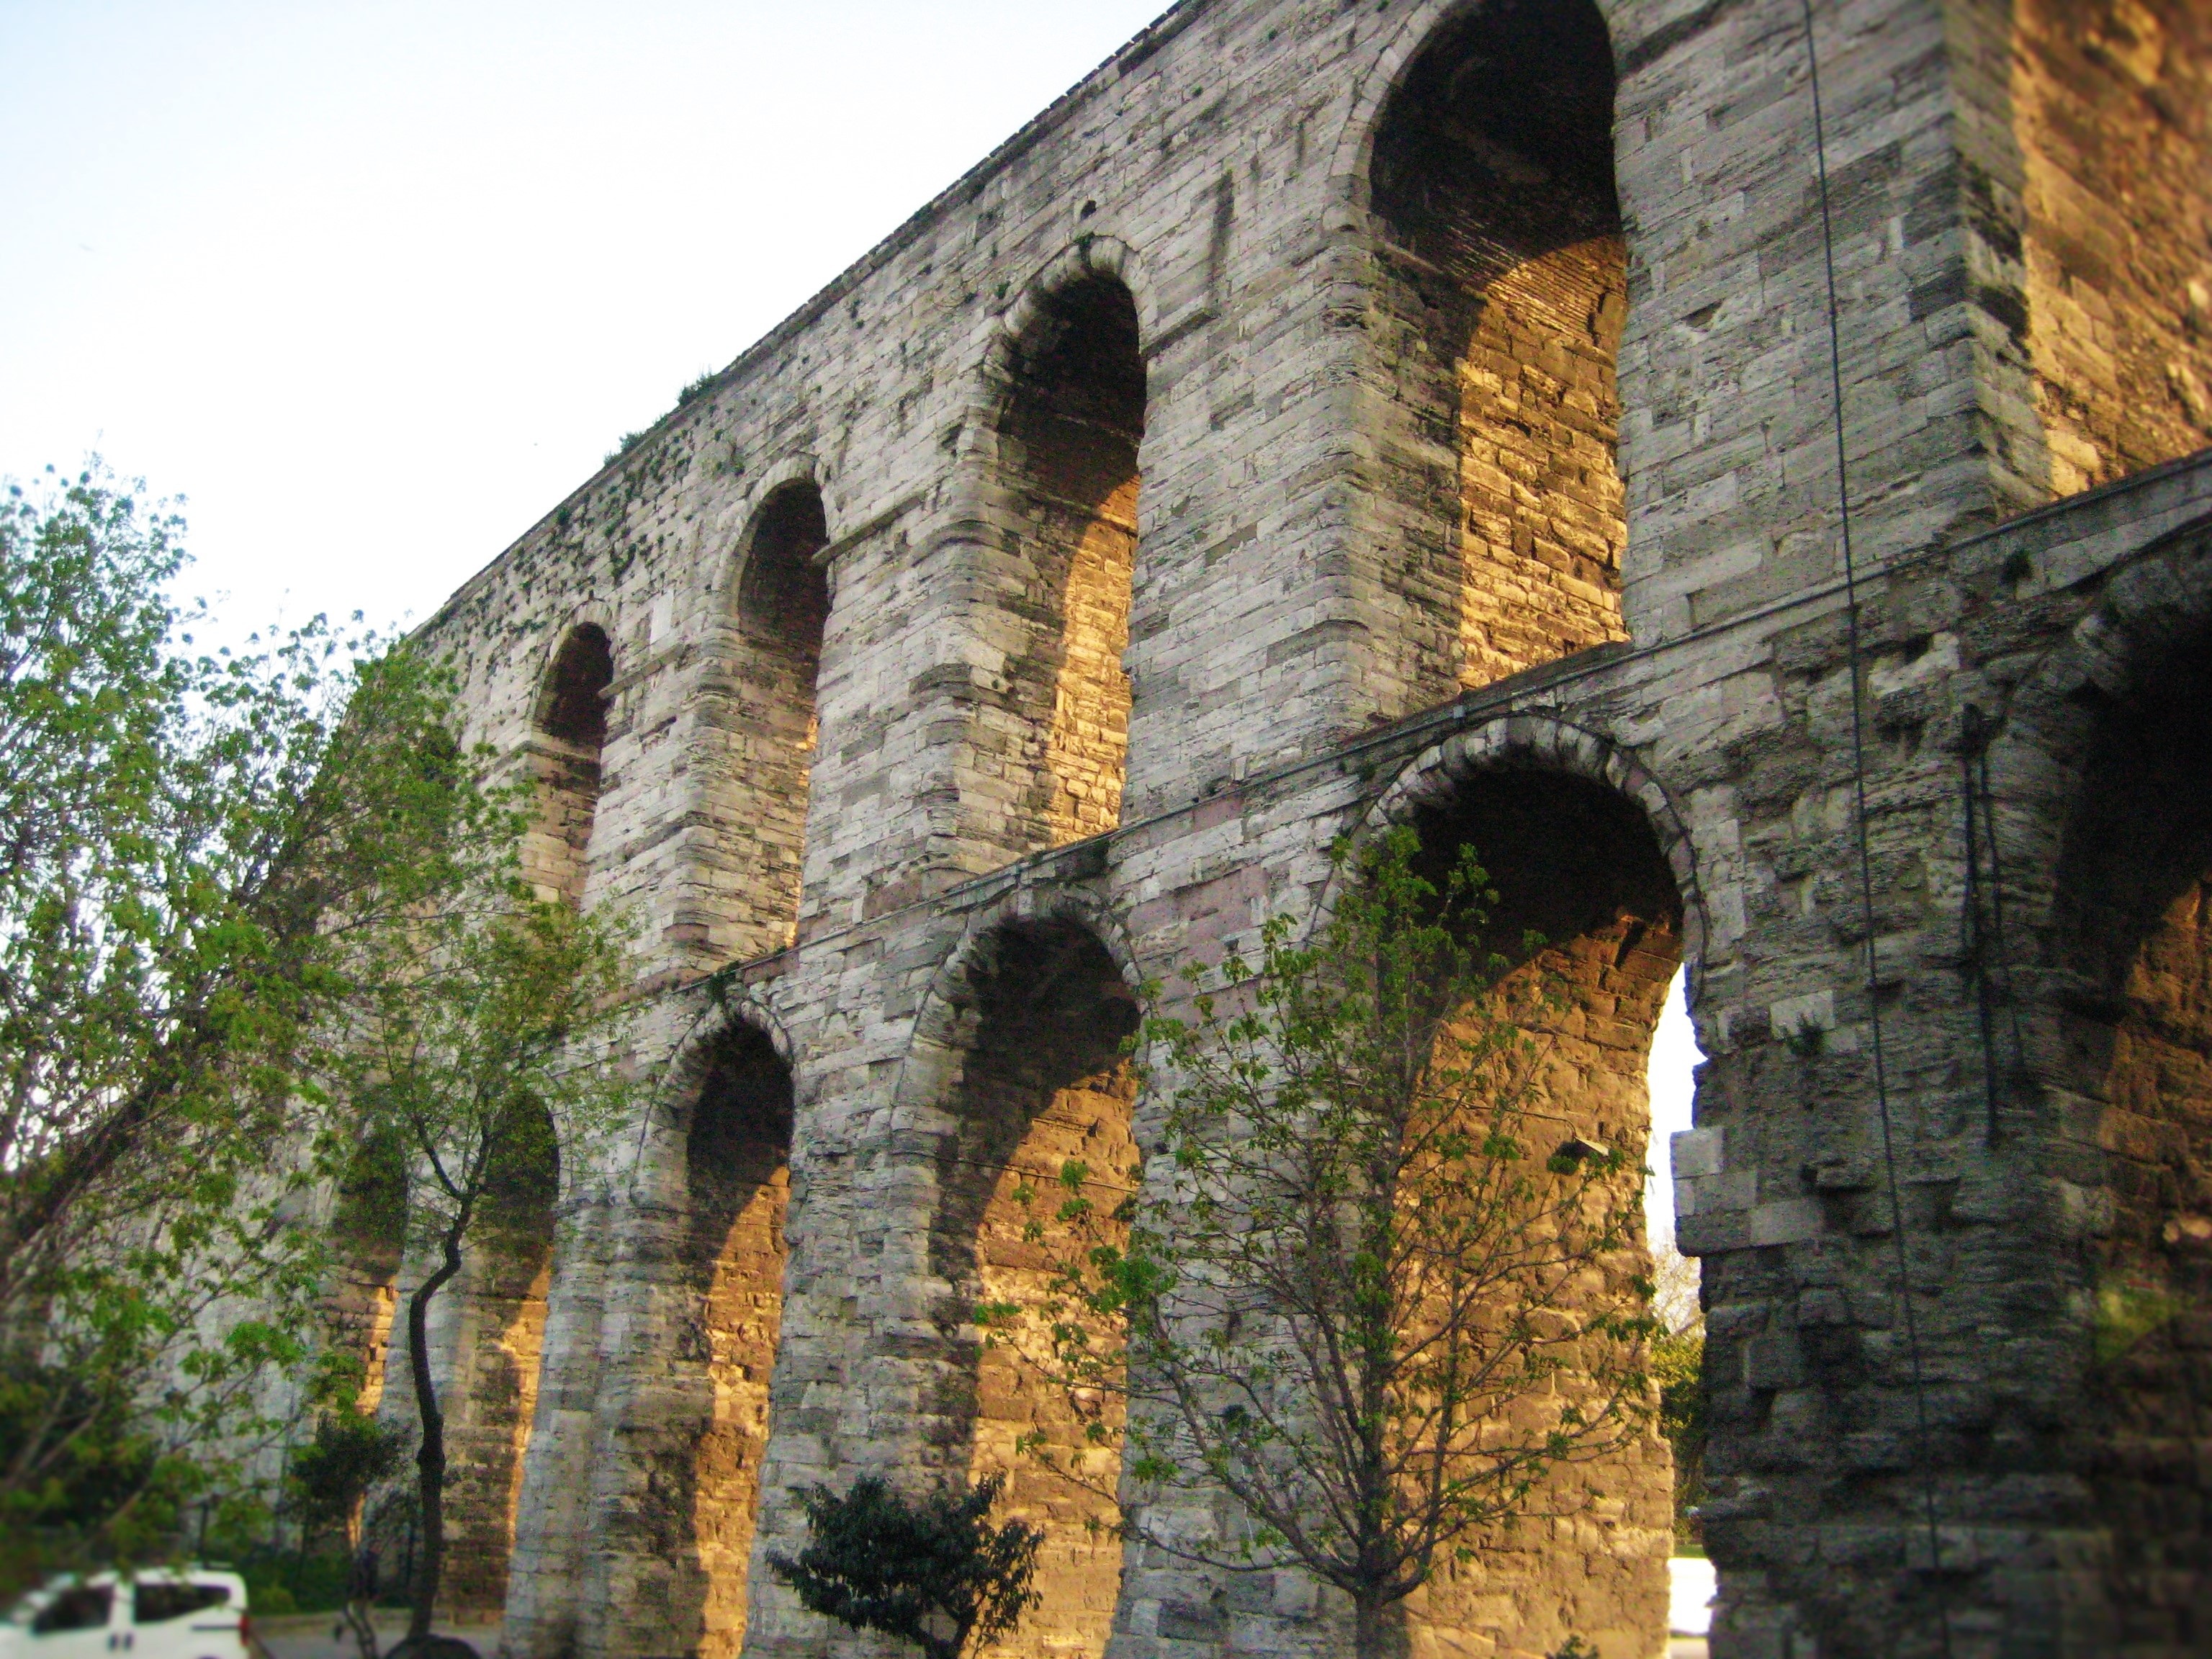
architecture, antique, building, old, stone, monument, travel, arch, landmark, chapel, historic, tourism, place of worship, ruins, turkey, monastery, archeology, culture, history, abbey, middle ages, aqueduct, historic site, ancient history